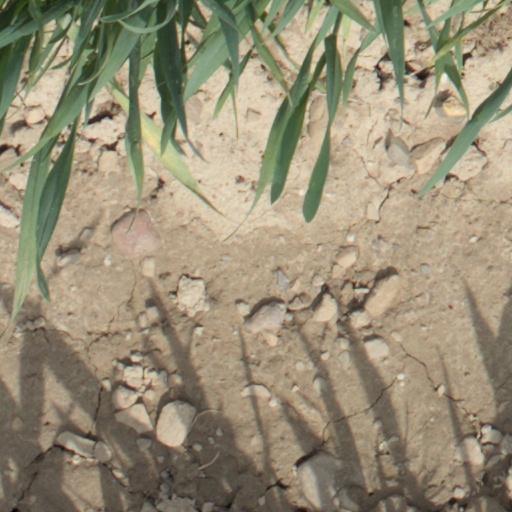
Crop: wheat